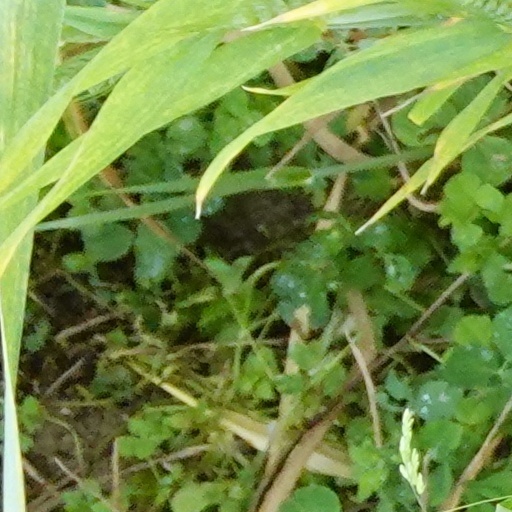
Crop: wheat